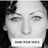
Emotion: sad